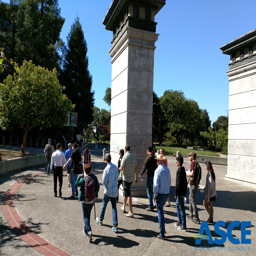
such a beautiful day for a walking tour !